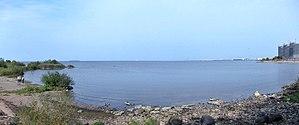
Le Canal Duderhof est un canal situé dans le district de Krasnoïe Selo à Saint-Pétersbourg.